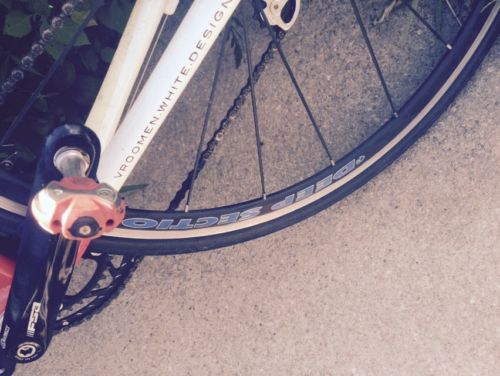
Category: bicycle